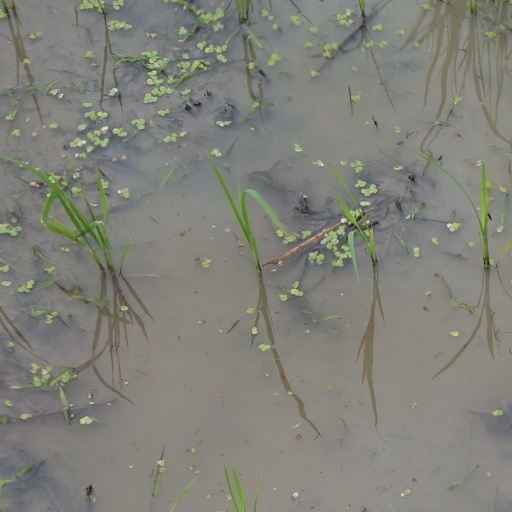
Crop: rice